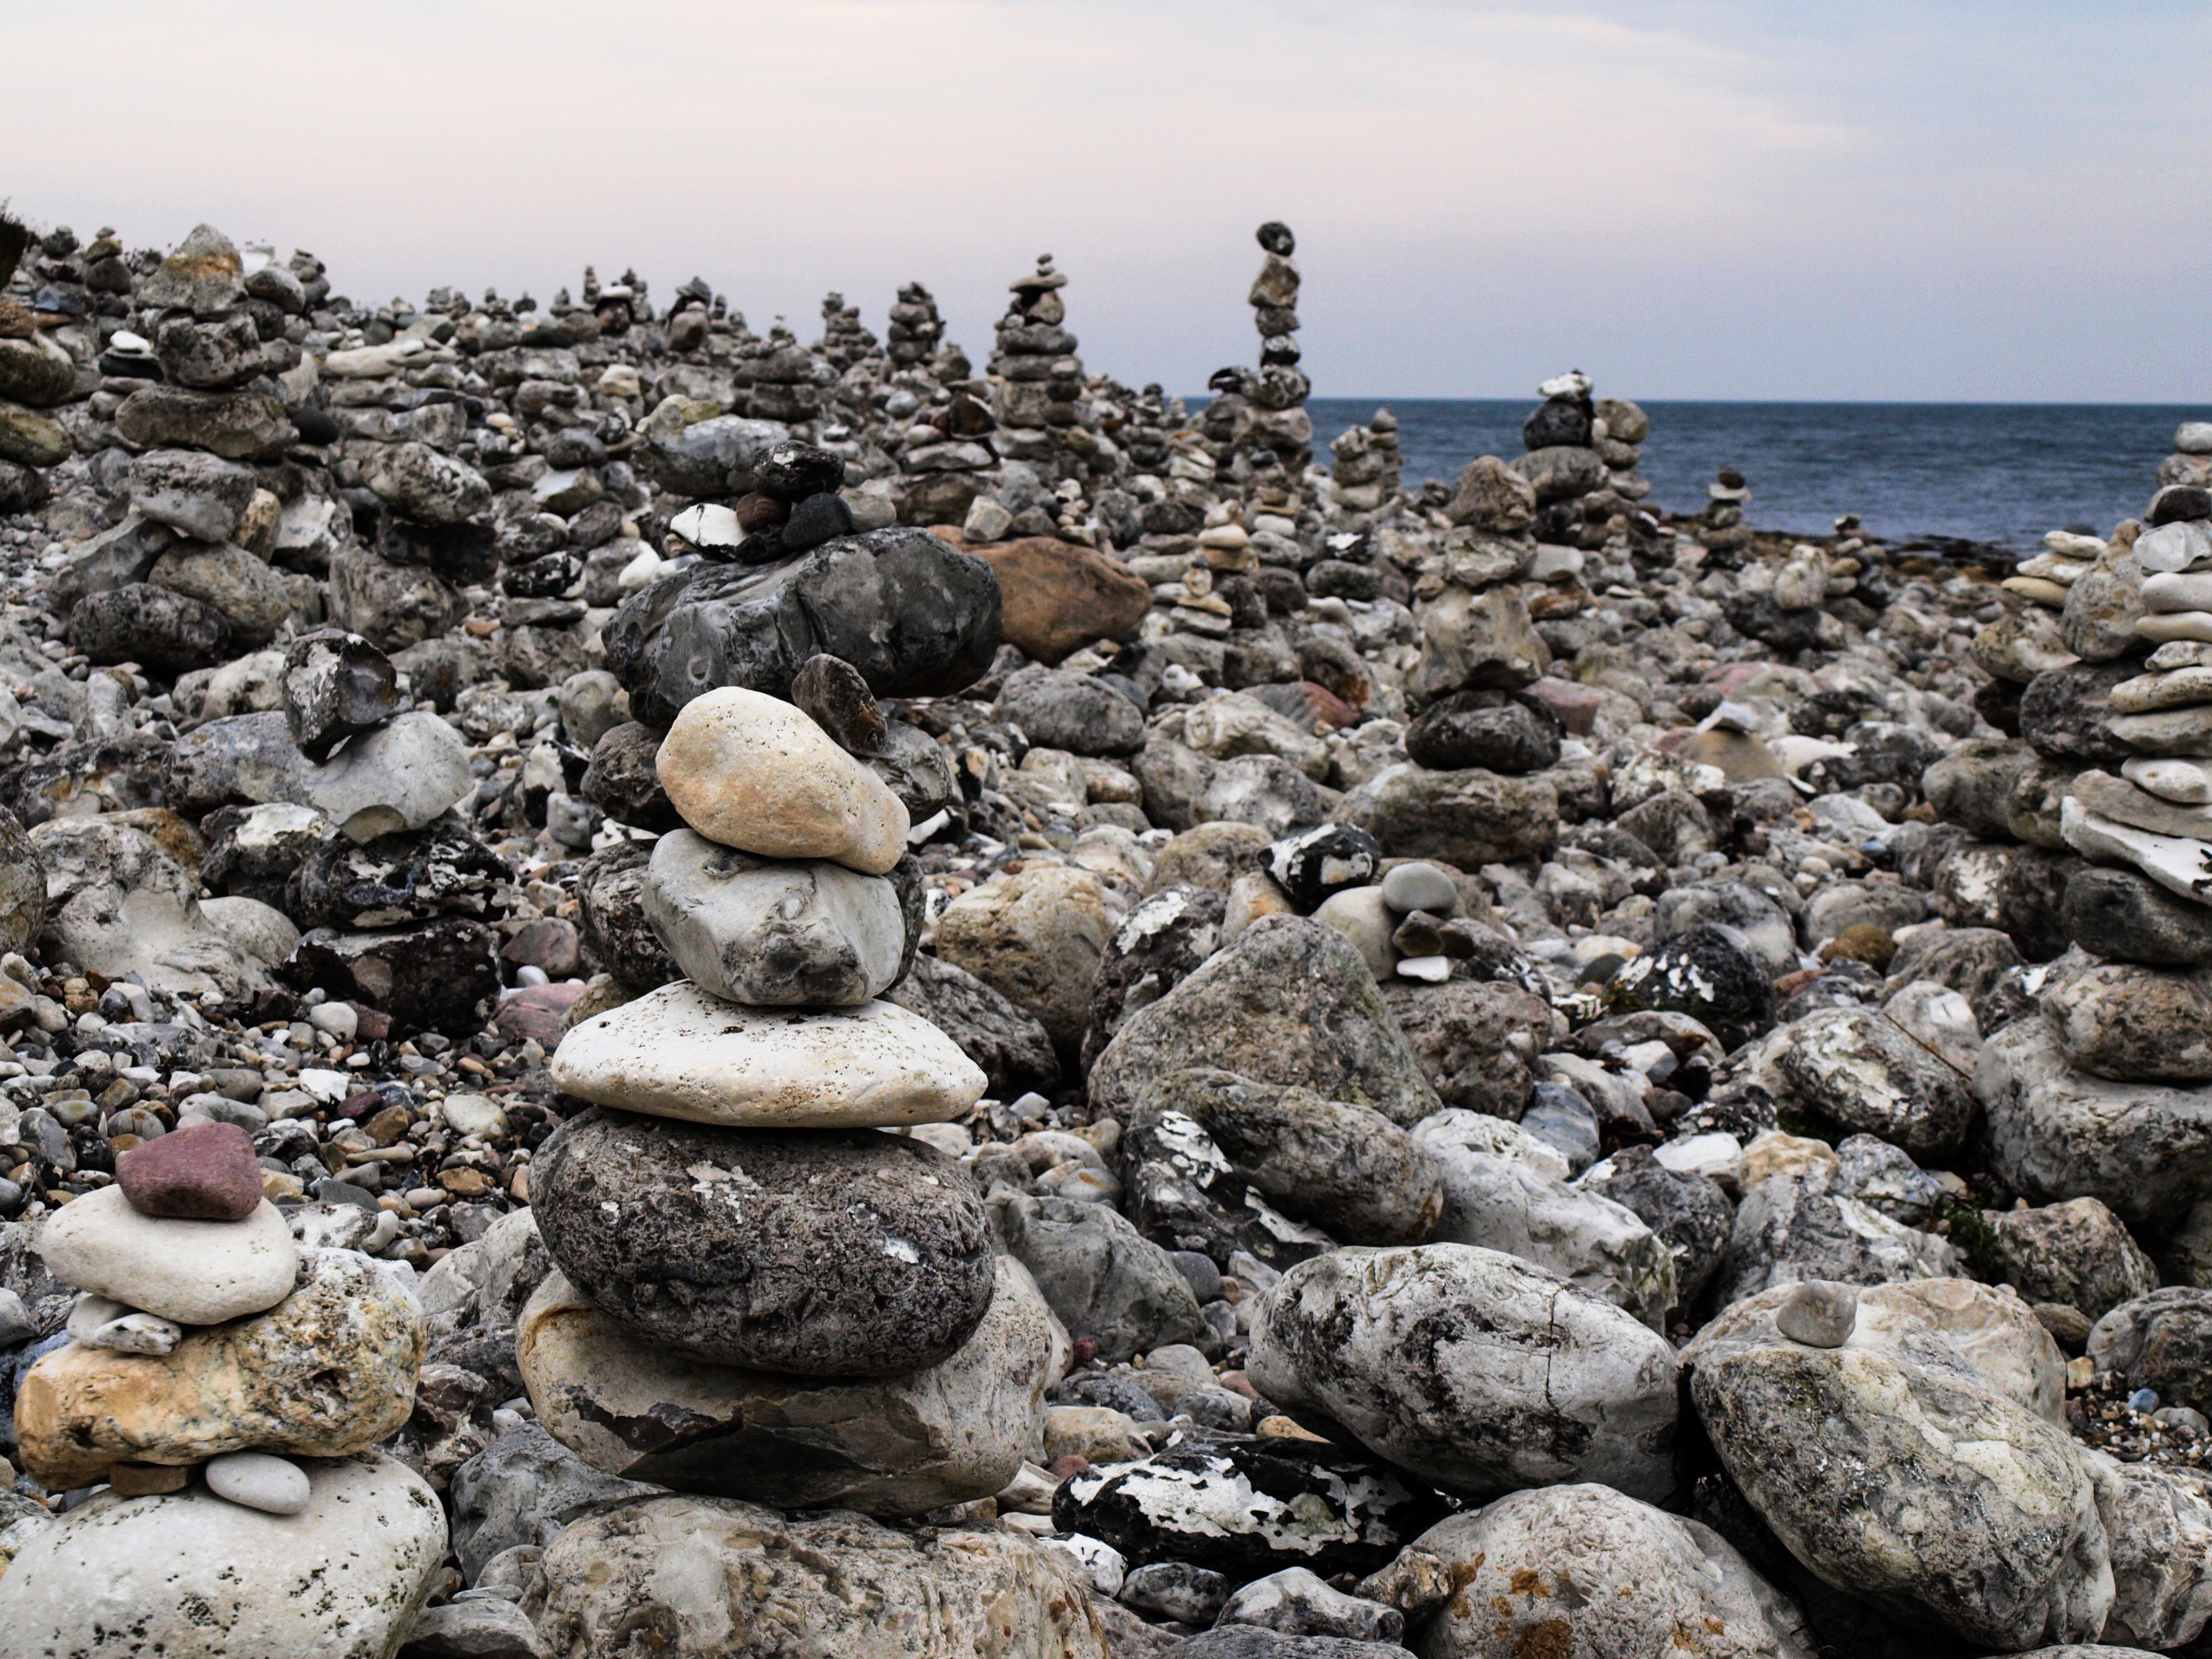
sea, coast, sand, rock, shore, tower, pyramid, pebble, material, stones, geology, boulder, breakwater, pebble beach